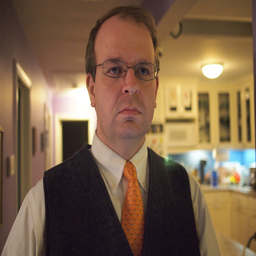
a man wearing a vest and an orange tie.
A middle aged man stares seriously past the camera.
A man with glasses and a frown.
A man wearing glasses, a vest, and an orange tie.
A man in a vest and tie standing in a large white kitchen.